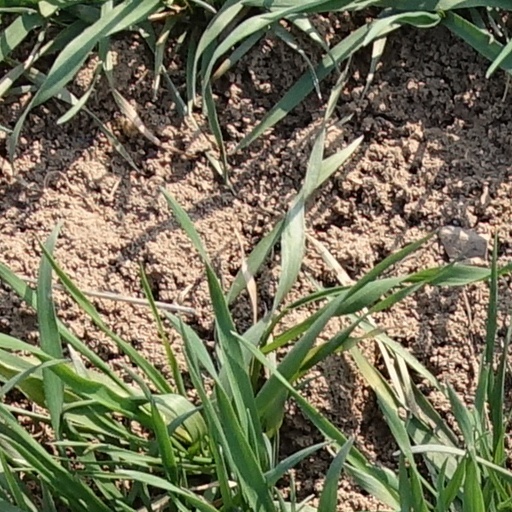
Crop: wheat